Dictation: A Quartet

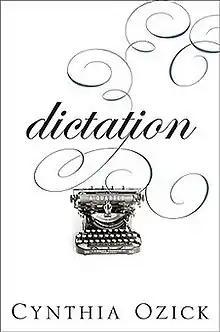
First edition

Dictation: A Quartet (2008) is the seventh collection of short stories by American Author Cynthia Ozick.